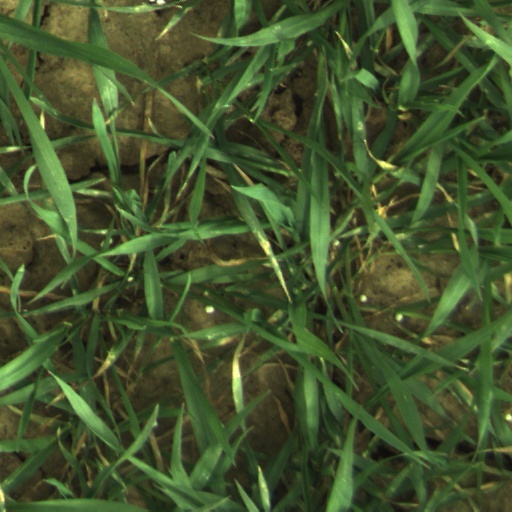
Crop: wheat